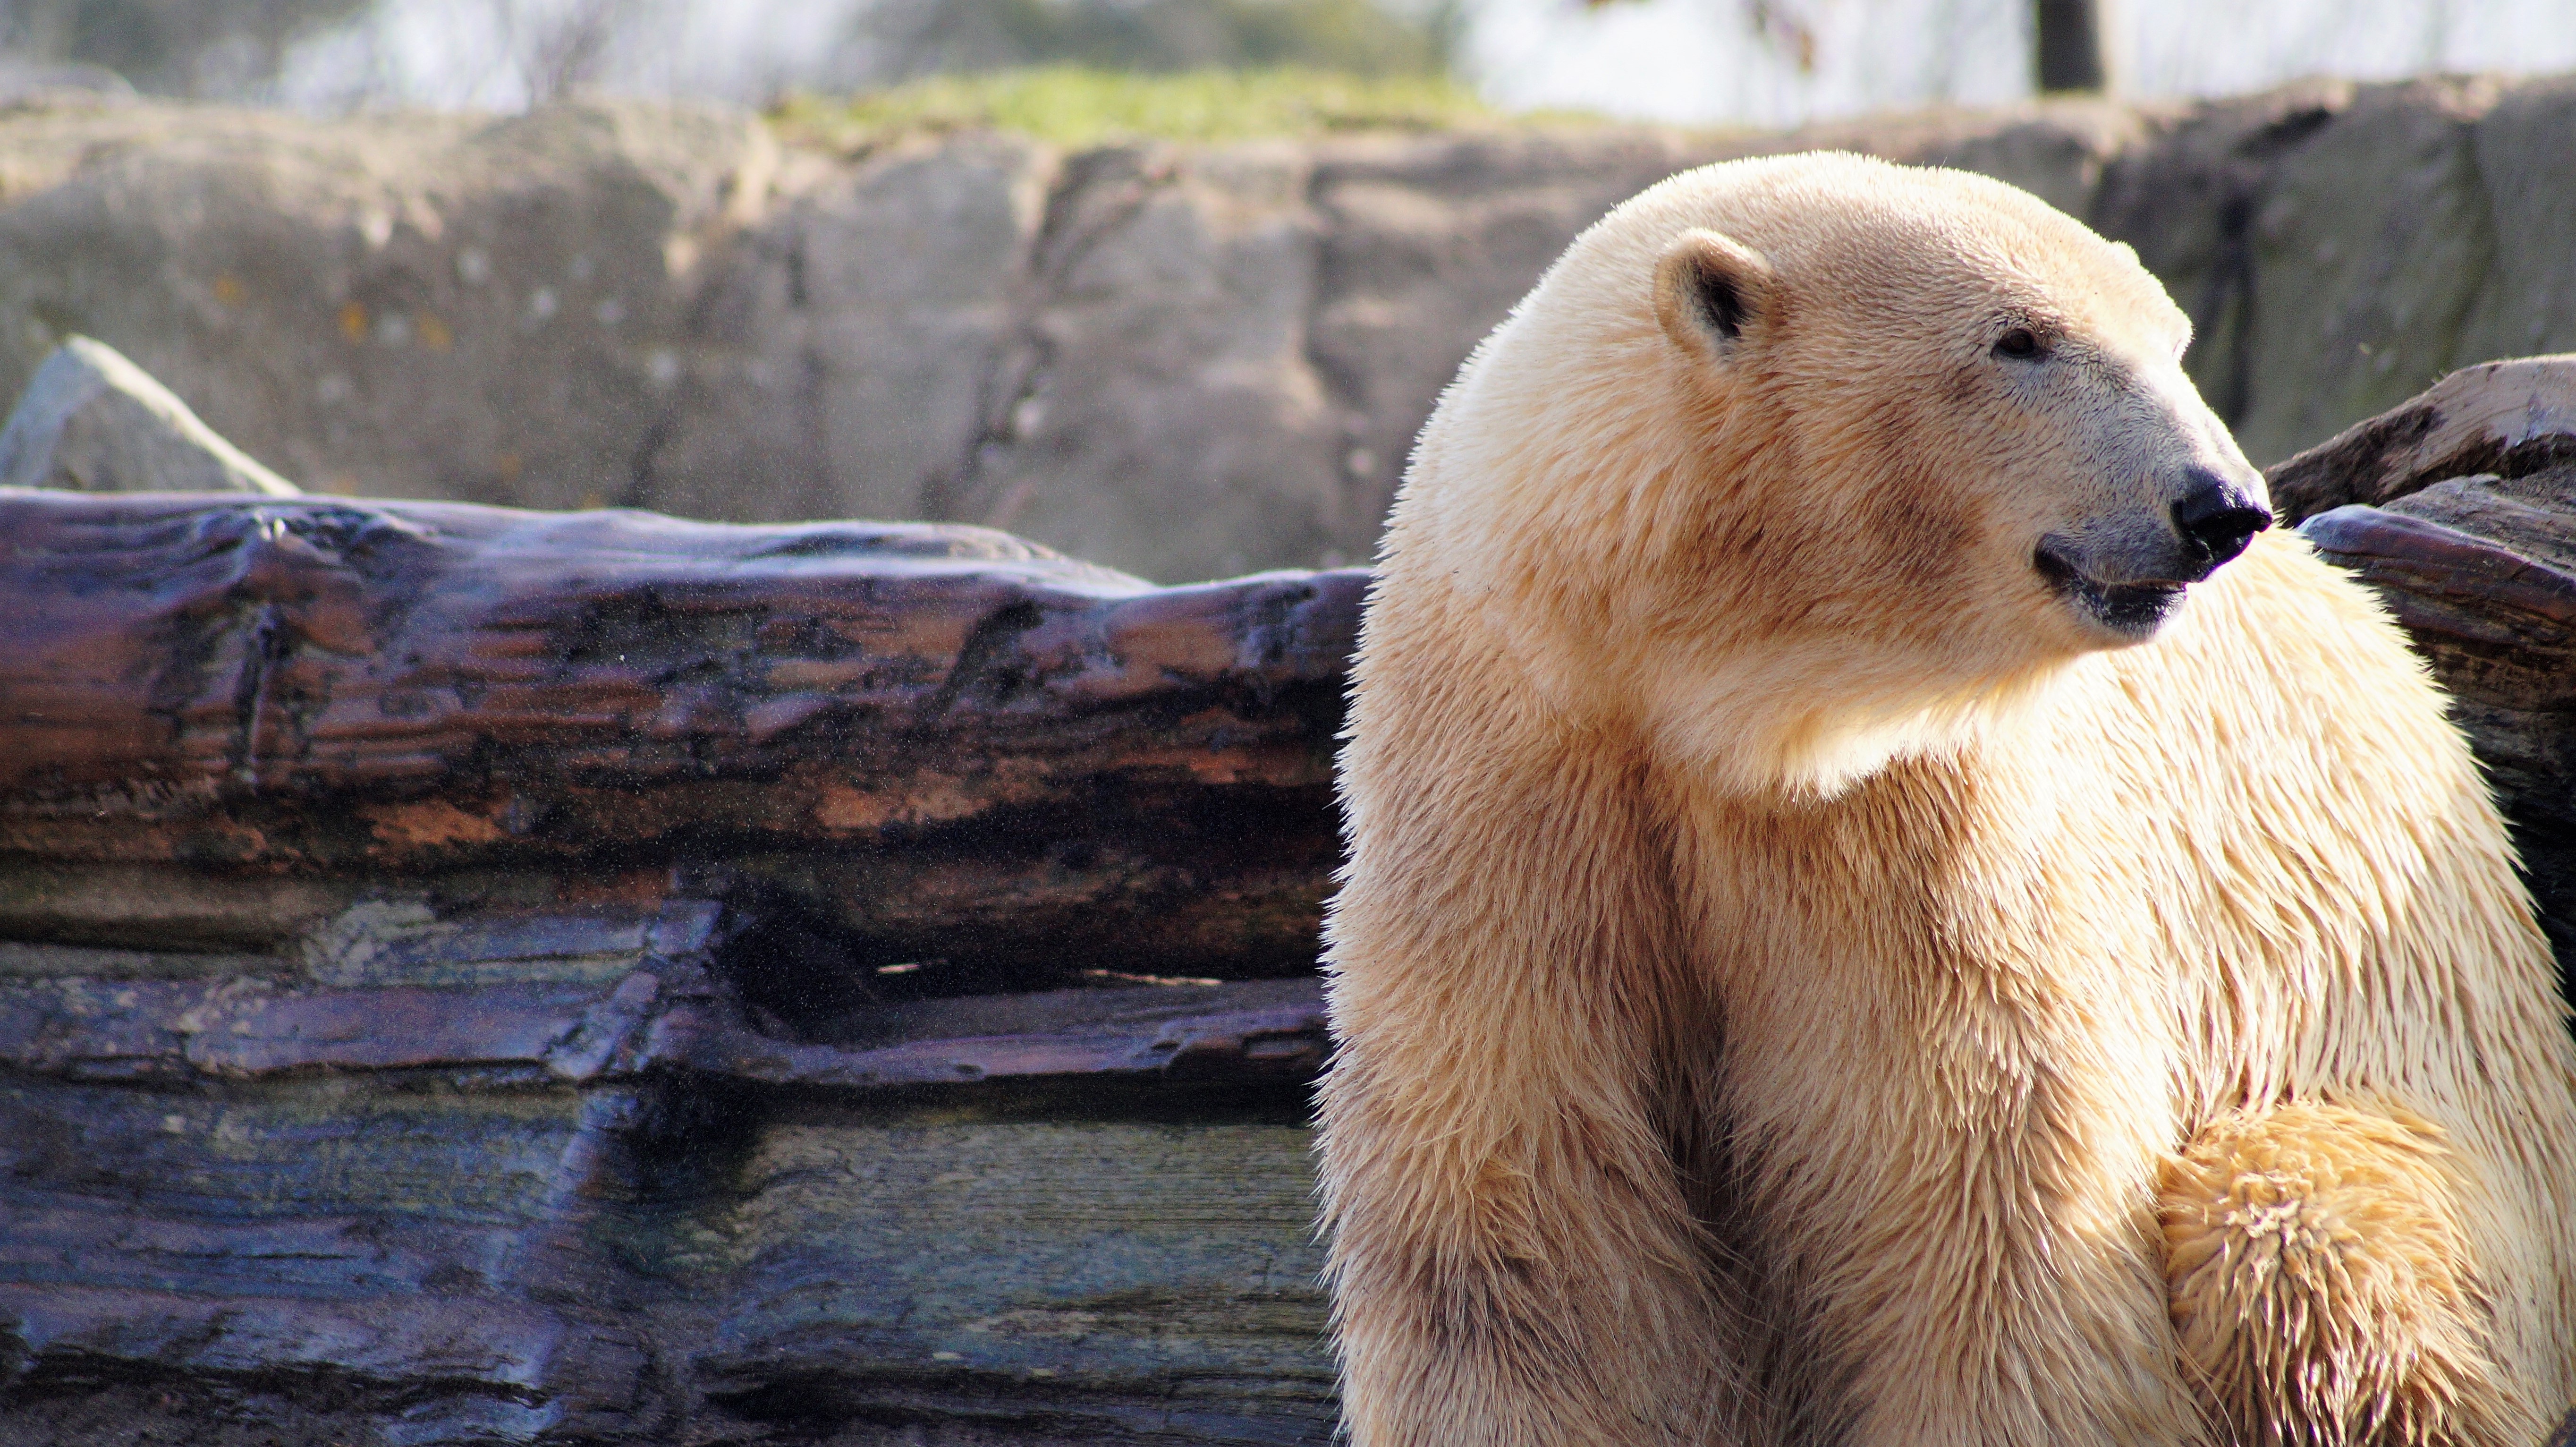
nature, animal, bear, wildlife, wild, zoo, spring, park, mammal, fauna, polar bear, brown bear, wild animal, vertebrate, grizzly bear